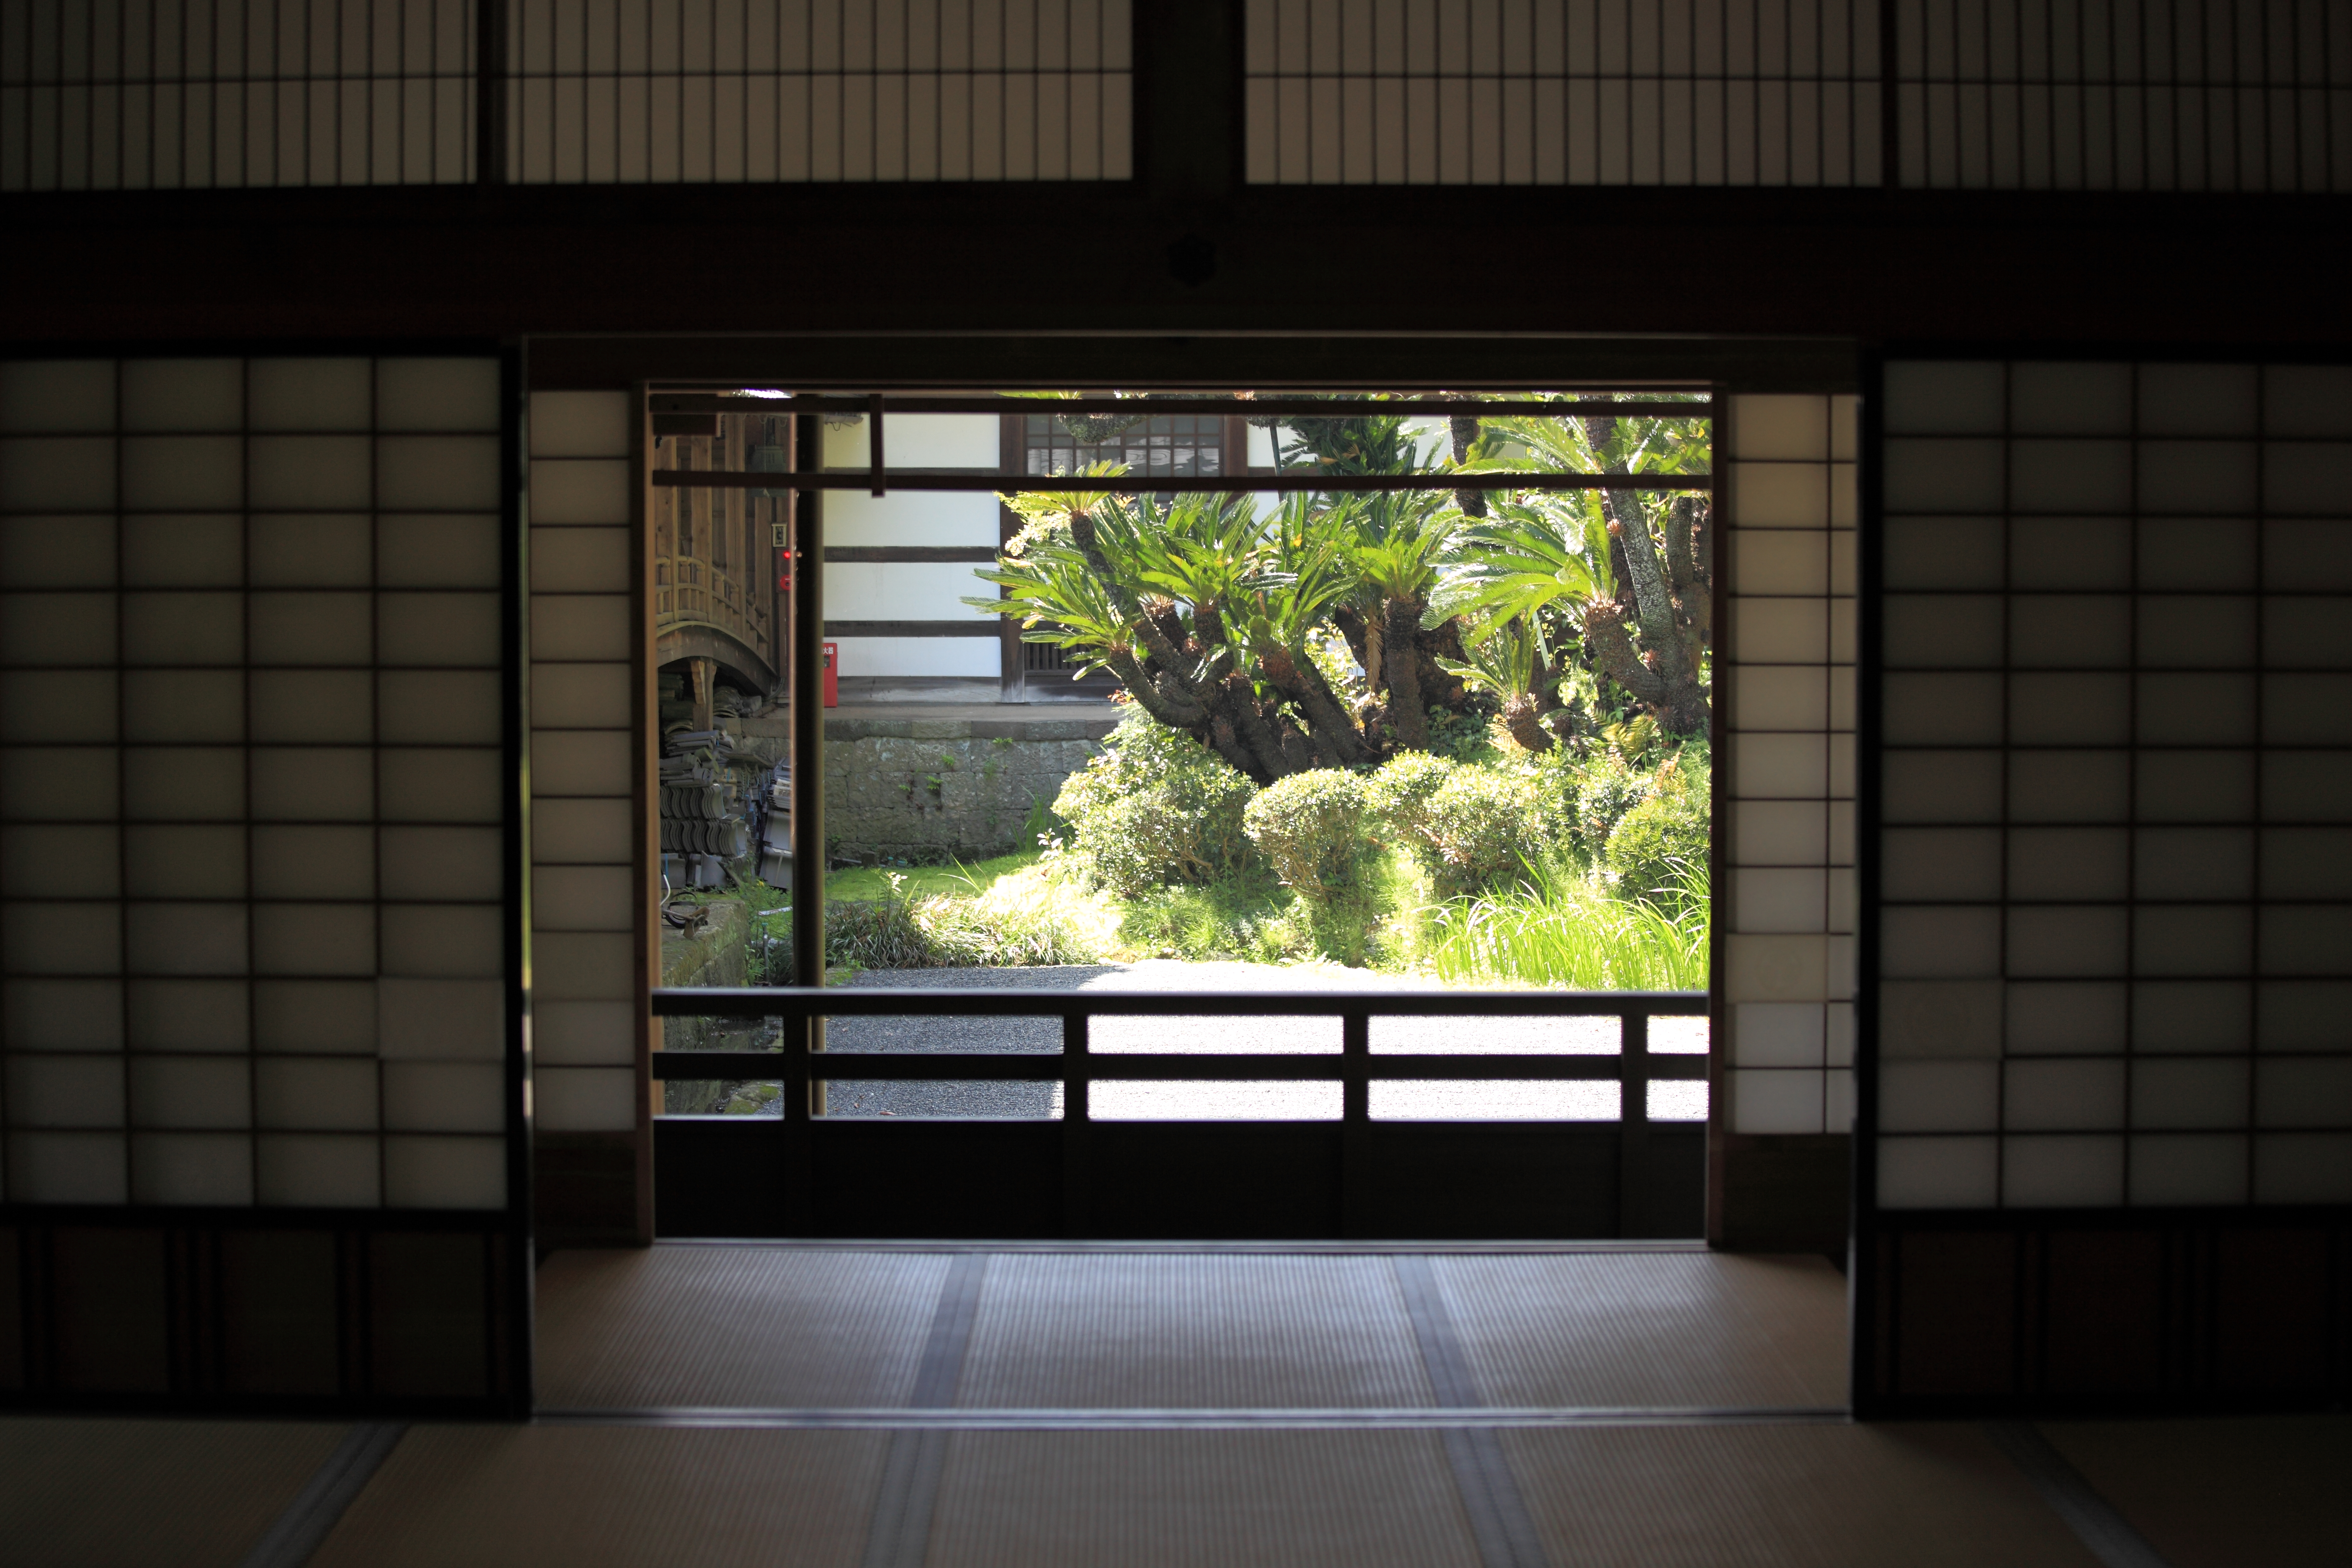
light, architecture, house, window, glass, home, wall, high, facade, property, room, garden, lighting, interior design, cool image, design, temple, japanese, 5d, style, hires, tourist attraction, markii, hi, res, resolution, shizuoka, shimizu, seikenji, condominium, window covering, window treatment